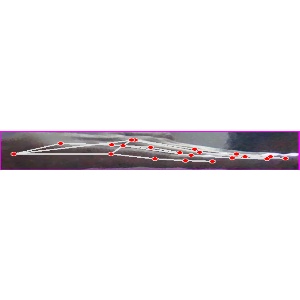
अक्षर: ज